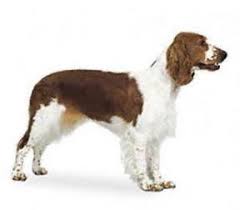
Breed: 202-n000023-Welsh_springer_spaniel